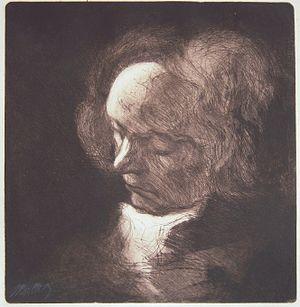
Beethoven, un des 4 portraits de musiciens (Bach, Gluck, Beethoven, Wagner. Koehl E98 à E101) édités en un portfolio par Insel Verlag in 1900 Italiano: Beethoven, uno dei 4 ritratti di musicisti (Bach, Gluck, Beethoven, Wagner. Koehl da E98 ad E101) editati nel un portfolio da Insel Verlag nel 1900
Alfredo Müller est un artiste de nationalité suisse et française, peintre et graveur, né à Livourne et mort à Paris, dont la vie est divisée en périodes alternativement toscanes et parisiennes.